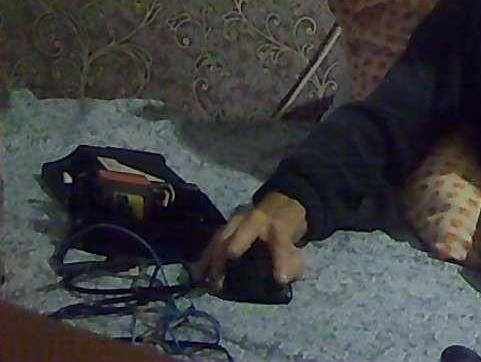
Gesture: no_gesture